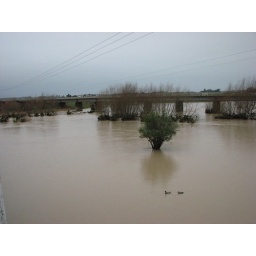
Adjacent to the Grove Road vehicle bridge is the rail bridge over the Opawa river.At least the ducks are enjoying it!